Balboa Island, Newport Beach

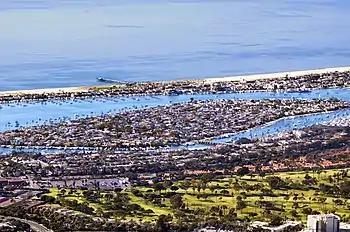
1-08-2013 Balboa Island, Newport Beach California

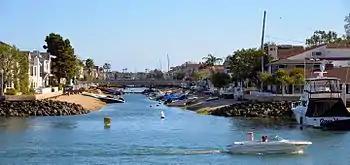
Grand Canal Waterway, Balboa Island, Newport Beach California

Balboa Island is a harborside community in Newport Beach, California, accessible to the public via bridge, ferry and several public docks. The community is surrounded by a paved concrete boardwalk open to pedestrian traffic.